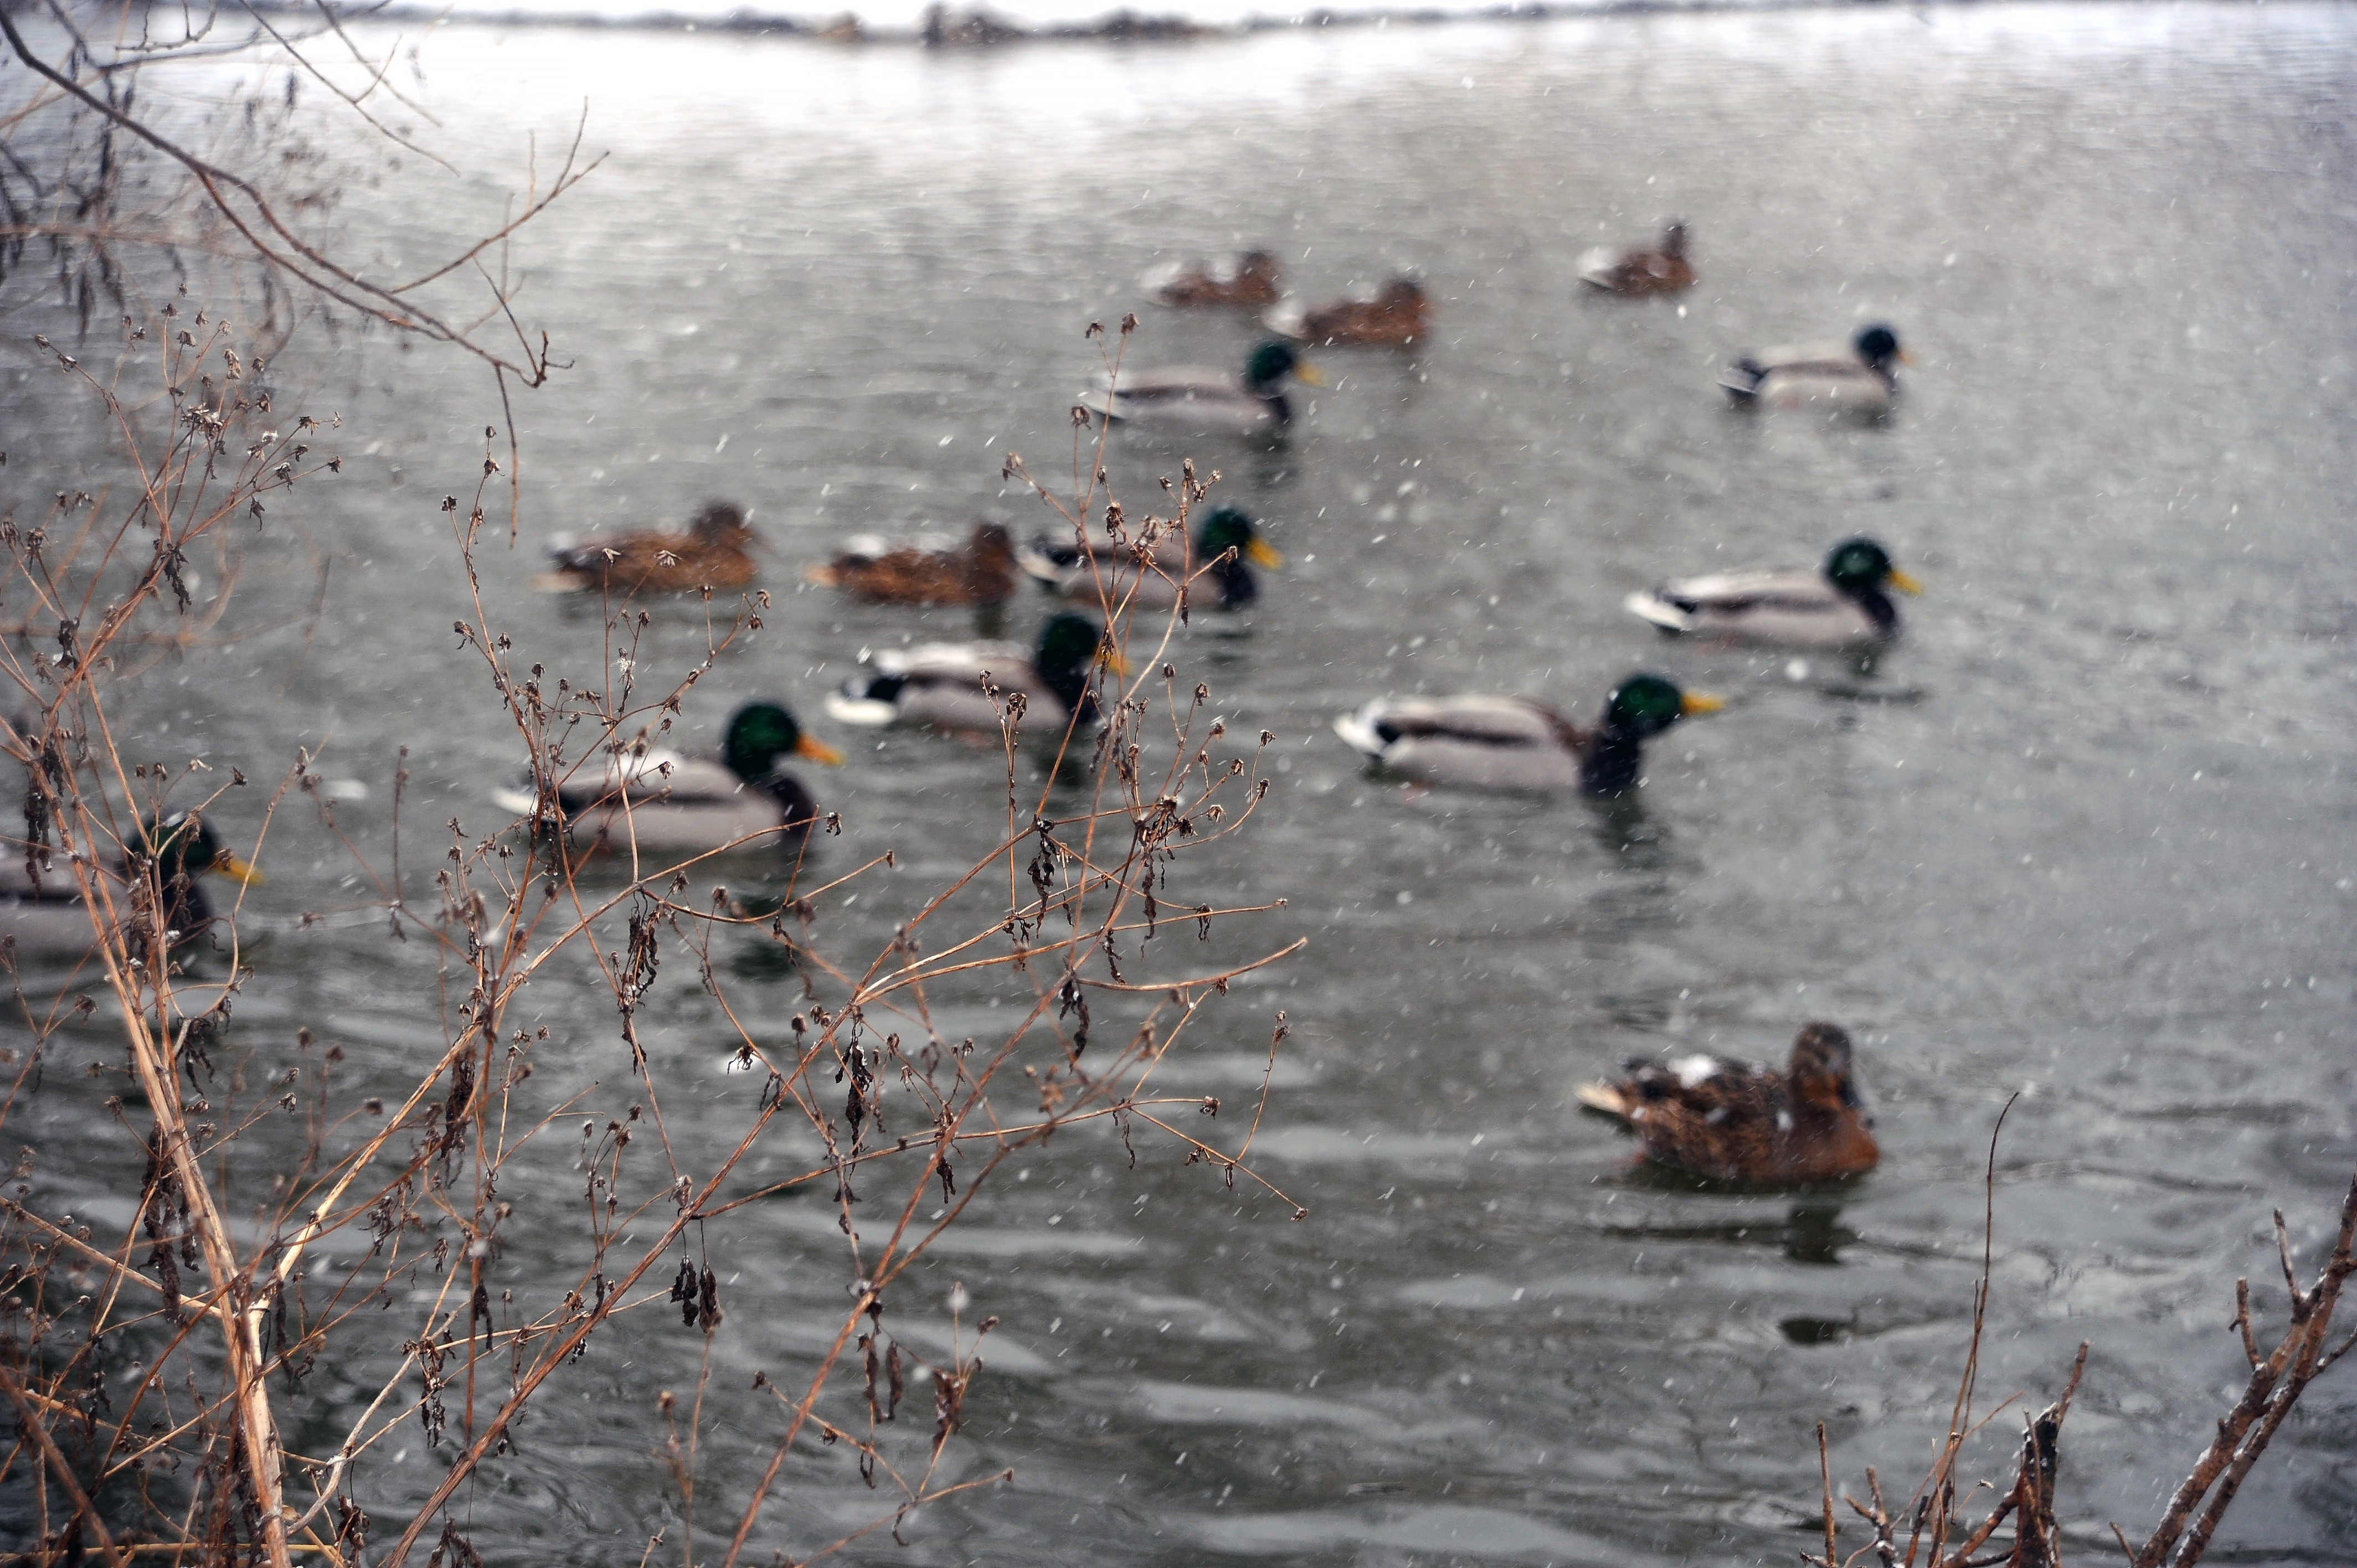
water, winter, bird, wildlife, reflection, weather, fauna, duck, waterfowl, water bird, mallard, ducks geese and swans